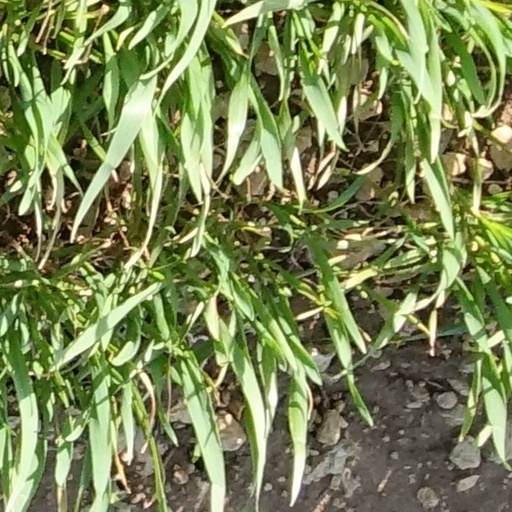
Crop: wheat